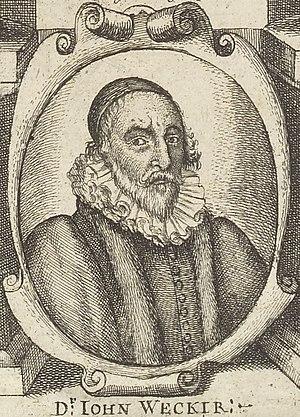
Johann-Jakob Wecker ou Jean-Jacques Wecker était un médecin et philosophe allemand né en 1528 et décédé en 1585 ou 1586.